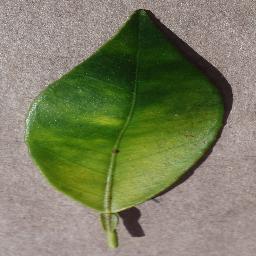
Label: Orange___Haunglongbing_(Citrus_greening)